Russian polar expedition of 1900–1902

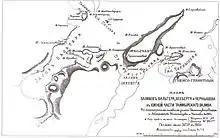
Map of the area around Kolchak Island compiled from the expedition data

The next trip, to Cape Chelyuskin, Toll decided to carry out himself, together with Kolchak and two mushers, Nosov and Zheleznyakov. Because of the lack of dogs, all four men often pulled the sledges themselves. Locating the cache at Gafner Bay, left the previous autumn, proved difficult as it was covered by some eight meters of snow. After a week of digging, Kolchak and Toll abandoned their attempts to reach the cache and decided to survey the area. Exhausted, they returned to "Zarya" on 18 May, having spent 41 days away from the ship in harsh weather. After that trip, Kolchak changed his attitude to dogs from ignorance to great care. The friendly relations between Kolchak and Toll strengthened, and in 1901 Toll named after Kolchak one of the islands that they discovered. Kolchak himself named another island and a cape after his bride, Sophia Feodorovna Omirova, who was waiting for him in St. Petersburg.